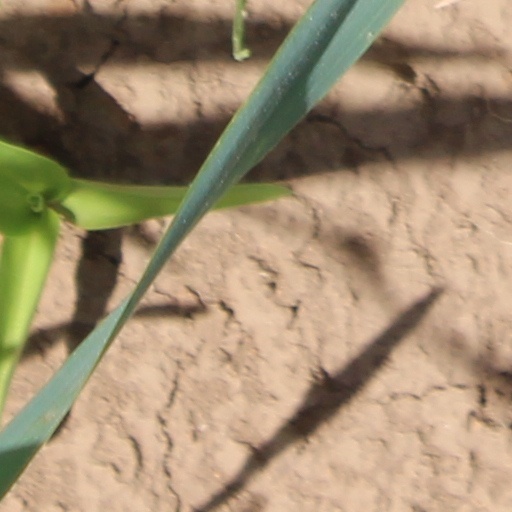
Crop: wheat